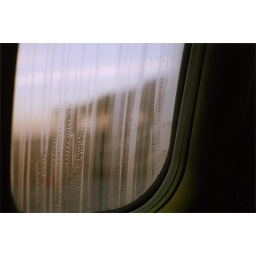
airplane window in the early morning.